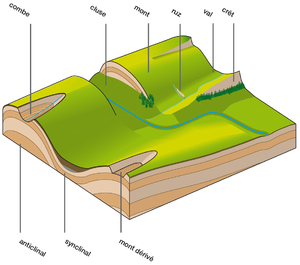
Une combe est une vallée creusée au sommet et dans l'axe d'un pli anticlinal. Elle est dominée de chaque côté par des versants escarpés, les crêts. La dépression se forme grâce à l'érosion du toit du pli. De même que les autres formes typiques du relief jurassien, la combe est un relief structural fréquent dans le Jura mais qui se rencontre aussi ailleurs.